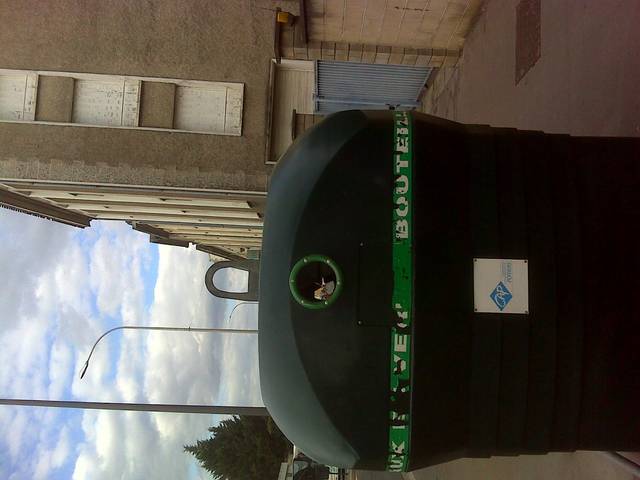
Region: France
Coordinates: 46.585, 0.3366